Mihail Sadoveanu

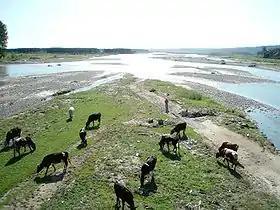
The Moldova Valley, setting of Sadoveanu's "Crâșma lui Moș Petcu"

Sadoveanu renounces this grim perspective on life in his volume "Crâșma lui Moș Petcu", where he returns to a depiction of rural life as unchanged by outside factors. Petcu's establishment, located on the Moldova Valley, is a serene place, visited by quiet and subdued customers, whose occasional outburst of violence are, according to Călinescu, "dominated by slow, stereotypical mechanics, as is with people who can only accommodate within them a single drama." The literary critic celebrated "Crâșma lui Moș Petcu" for its depictions of nature, whose purpose is to evoke "the indifferent eternity" of conflicts between the protagonists, and who, at times, relies "on a vast richness of sounds and words." He did however reproach the writer "a certain monotony", arguing that Sadoveanu came to use such techniques in virtually all his later works.